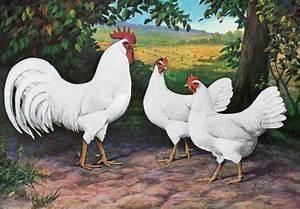
chicken